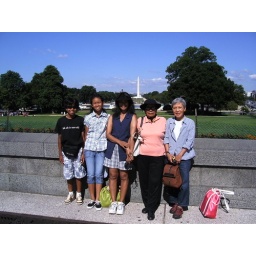
We're all in front of the Capital building w/ the monument behind us.